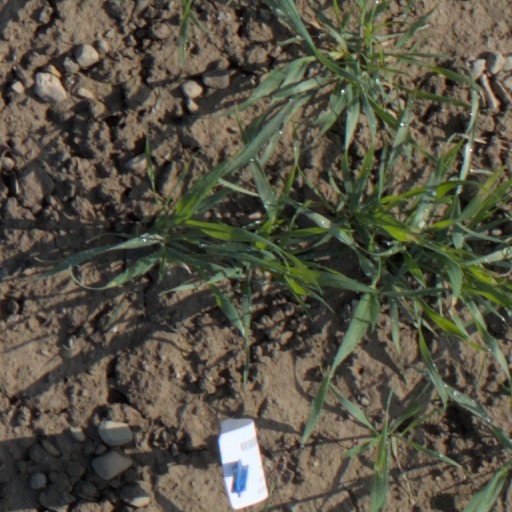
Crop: wheat